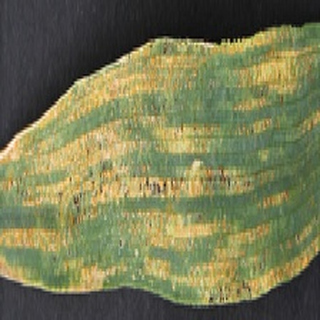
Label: wheat_yellow_rust